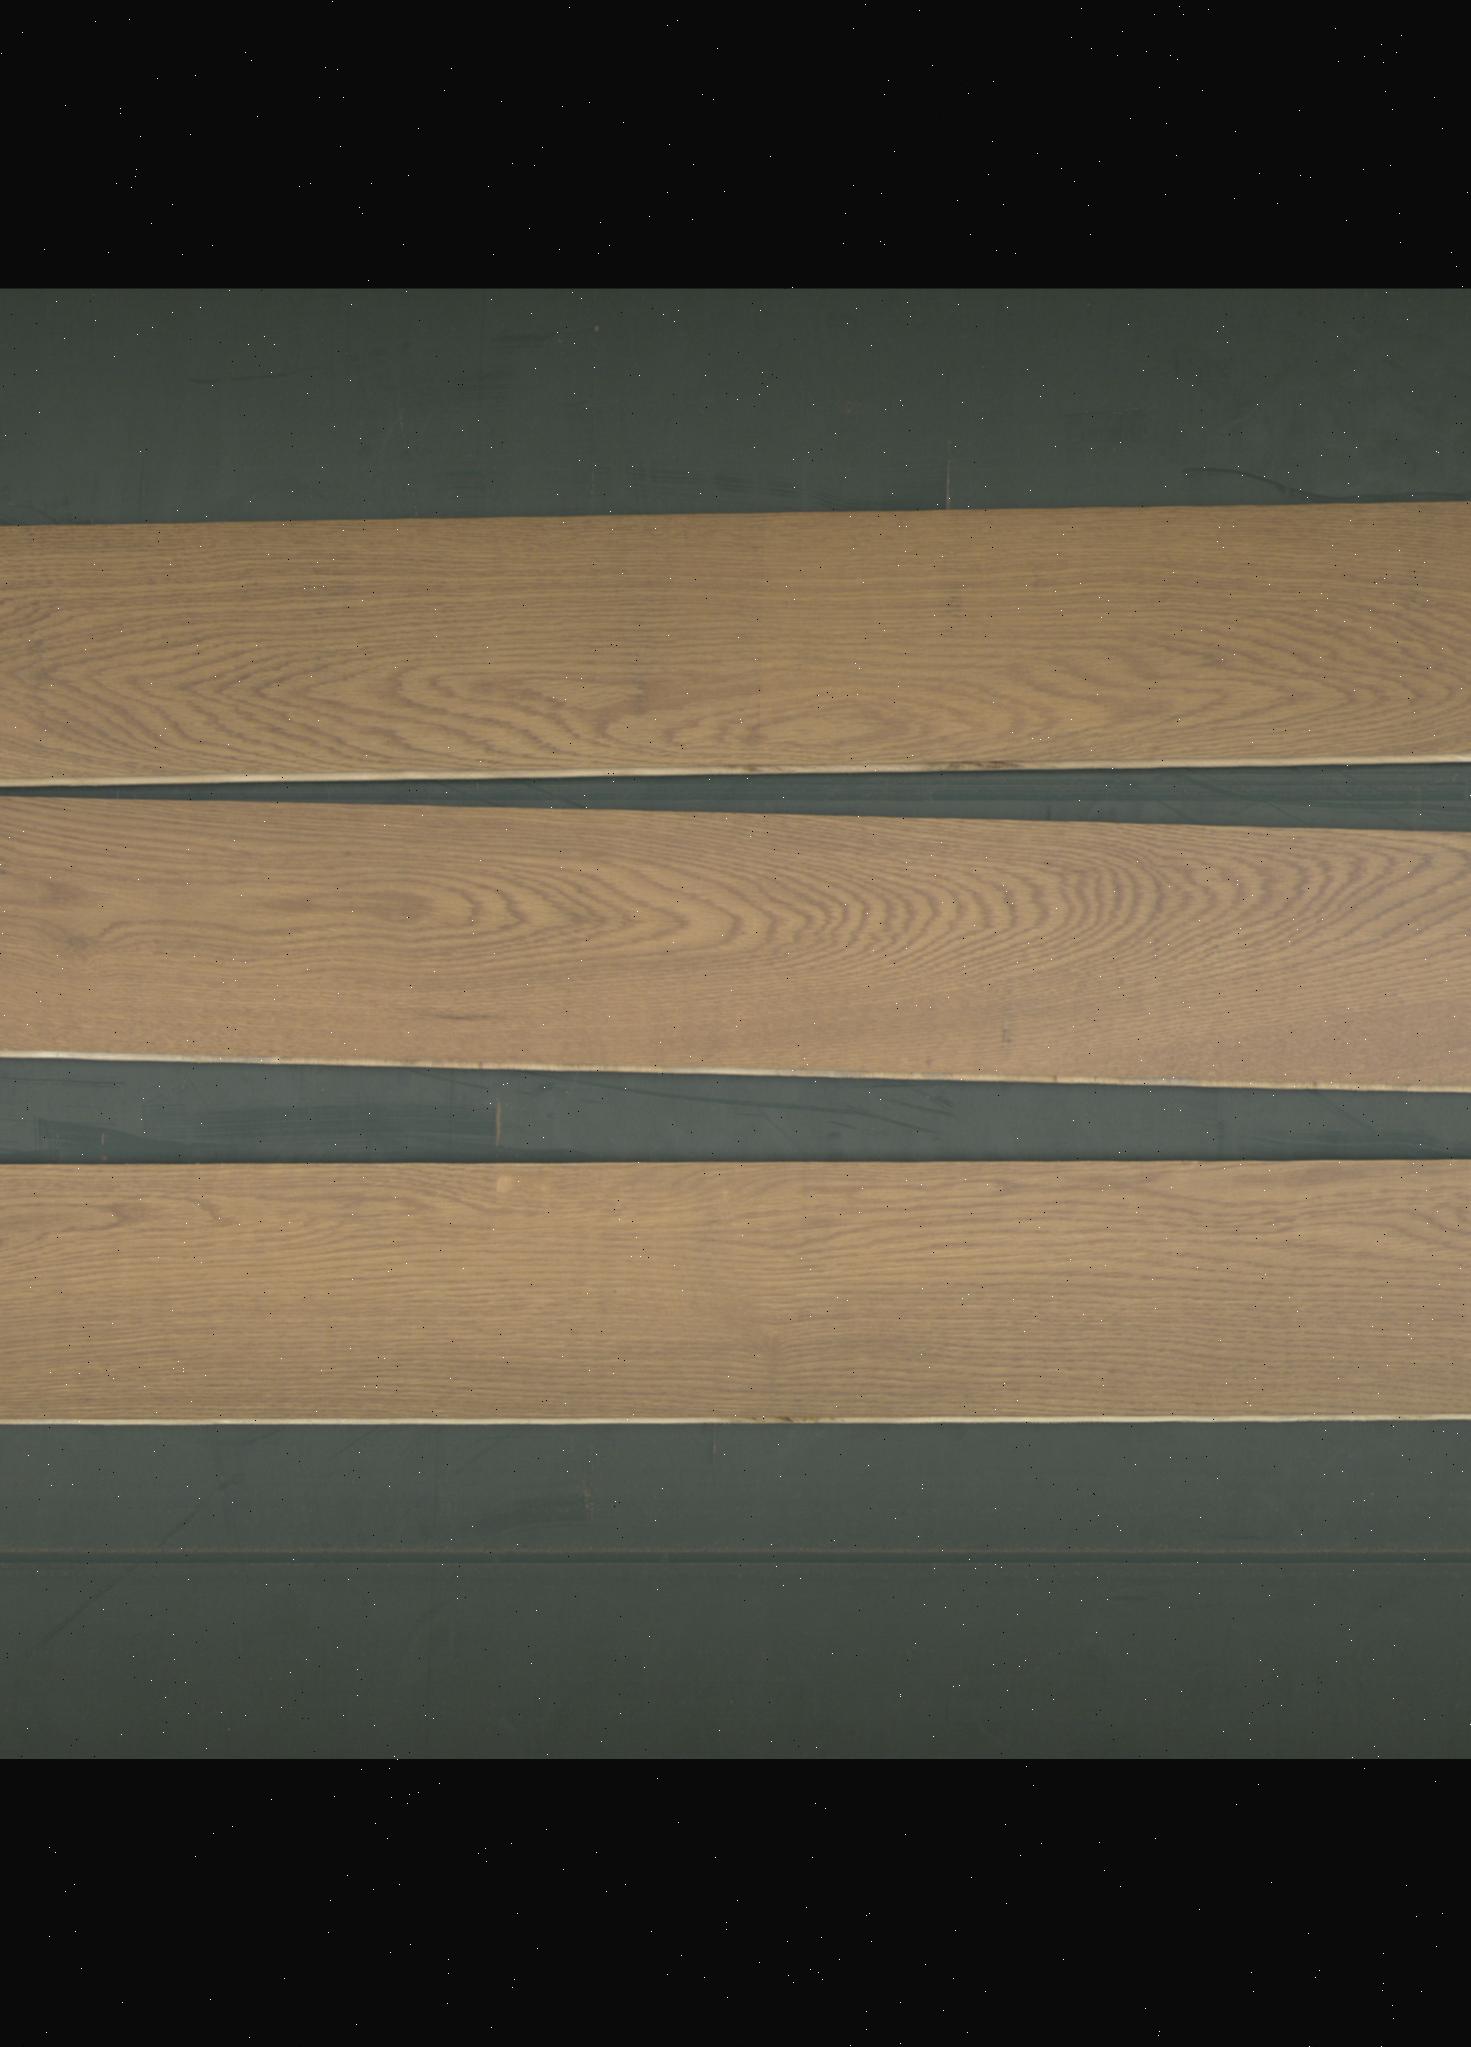
Label: mixers